Carel Frederik Krahmer de Bichin

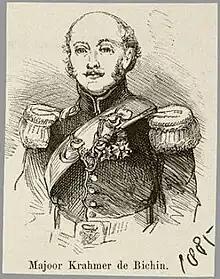
Major C.F. Krahmer de Bichin

Carel Frederik Krahmer de Bichin (28 June 1787, Korbach, Waldeck23 September 1830, Brussels) was a Dutch artillery officer. He took part in several campaigns of the French Grande Armée in Dutch army units of the Batavian Republic and the Kingdom of Holland that were attached to that army. After the United Kingdom of the Netherlands regained its independence he joined its army. He commanded, as a captain, a battery of horse artillery that played a pivotal role in the Battle of Waterloo. He died in action as a major during the Belgian Revolution of 1830.